Cab forward

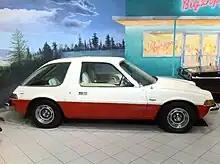
The AMC Pacer's forward placement of the passenger compartment

A decade before SP's first cab-forward, the North Pacific Coast Railroad, later part of the SP-owned Northwestern Pacific company, rebuilt an 1875 into an oil-fired cab-forward locomotive. This innovative engine was built by William (Bill) Thomas, the NPC master mechanic who was nationally known and holder of a number of patents. Thomas used the running gear and frame from NPC locomotive 5, the "Bodega", which had been wrecked in 1897, to build NPC 21. With the addition a new and unusual marine water tube boiler and an all-steel cab, installed in reverse order from standard engines, this unique creation earned Thomas a patent on the locomotive design. No. 21 entered service in 1900, but only lasted a few years. Although it reportedly steamed well, though with a sooty exhaust, the crews found it difficult to operate, and with fears of the possible results of a collision they dubbed it "The Freak". A negligent fireman allowed the water level to drop, damaging the boiler, and it was not repaired.